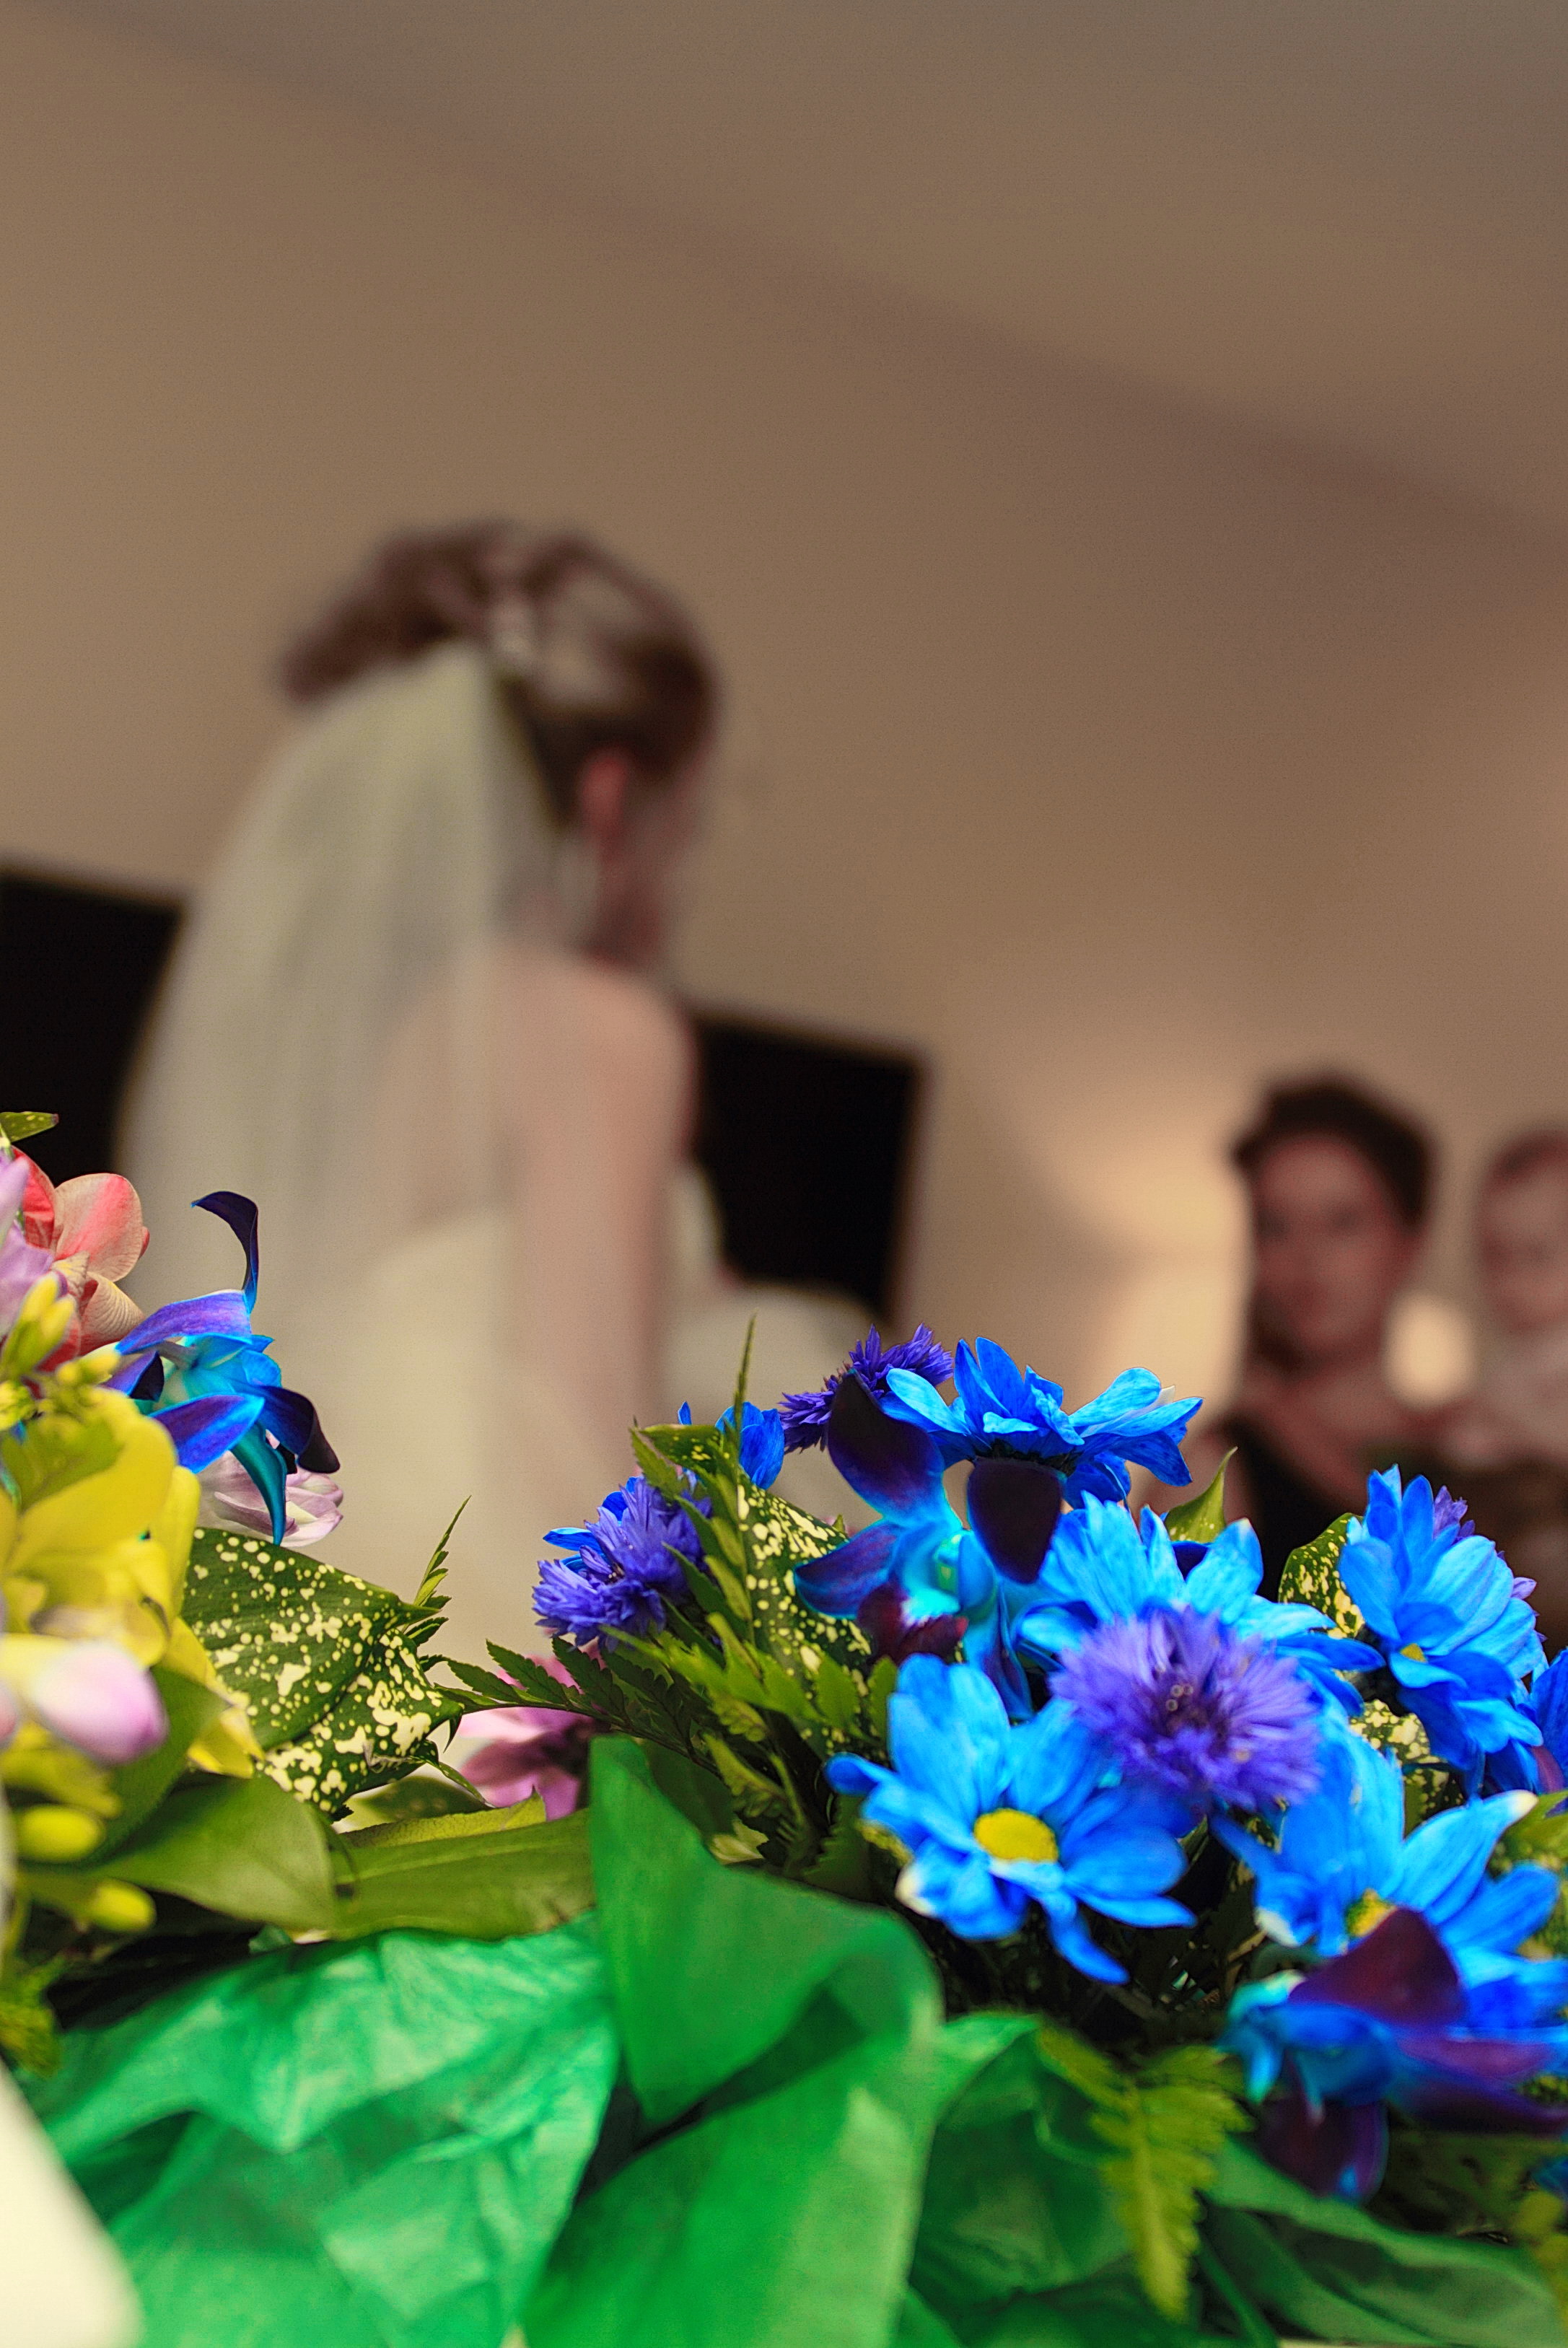
art, flower, blue, flower arranging, flower bouquet, yellow, floristry, plant, ceremony, bride, purple, floral design, wedding, event, petal, tradition, centrepiece, flowering plant, spring